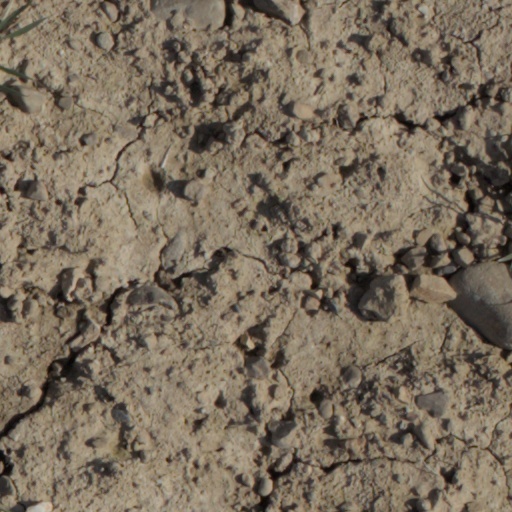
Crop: wheat